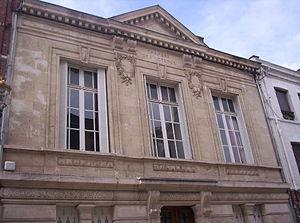
Épernay est une commune française située dans le département de la Marne, dans la nouvelle région du Grand Est. La commune est divisée en deux cantons. Épernay est le chef-lieu et comptait 23 084 habitants en 2016. C'est la 3ᵉ ville la plus peuplée de la Marne derrière Reims et Châlons-en-Champagne. Elle est le centre de la communauté de communes Épernay Pays de Champagne.